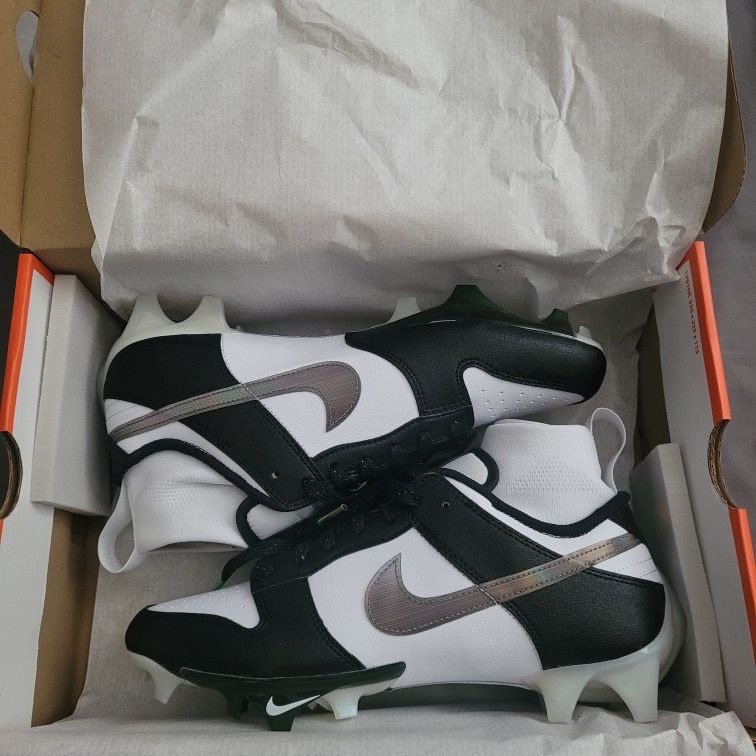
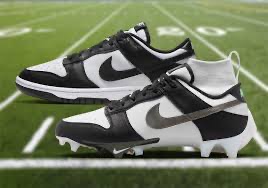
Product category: misc
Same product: yes